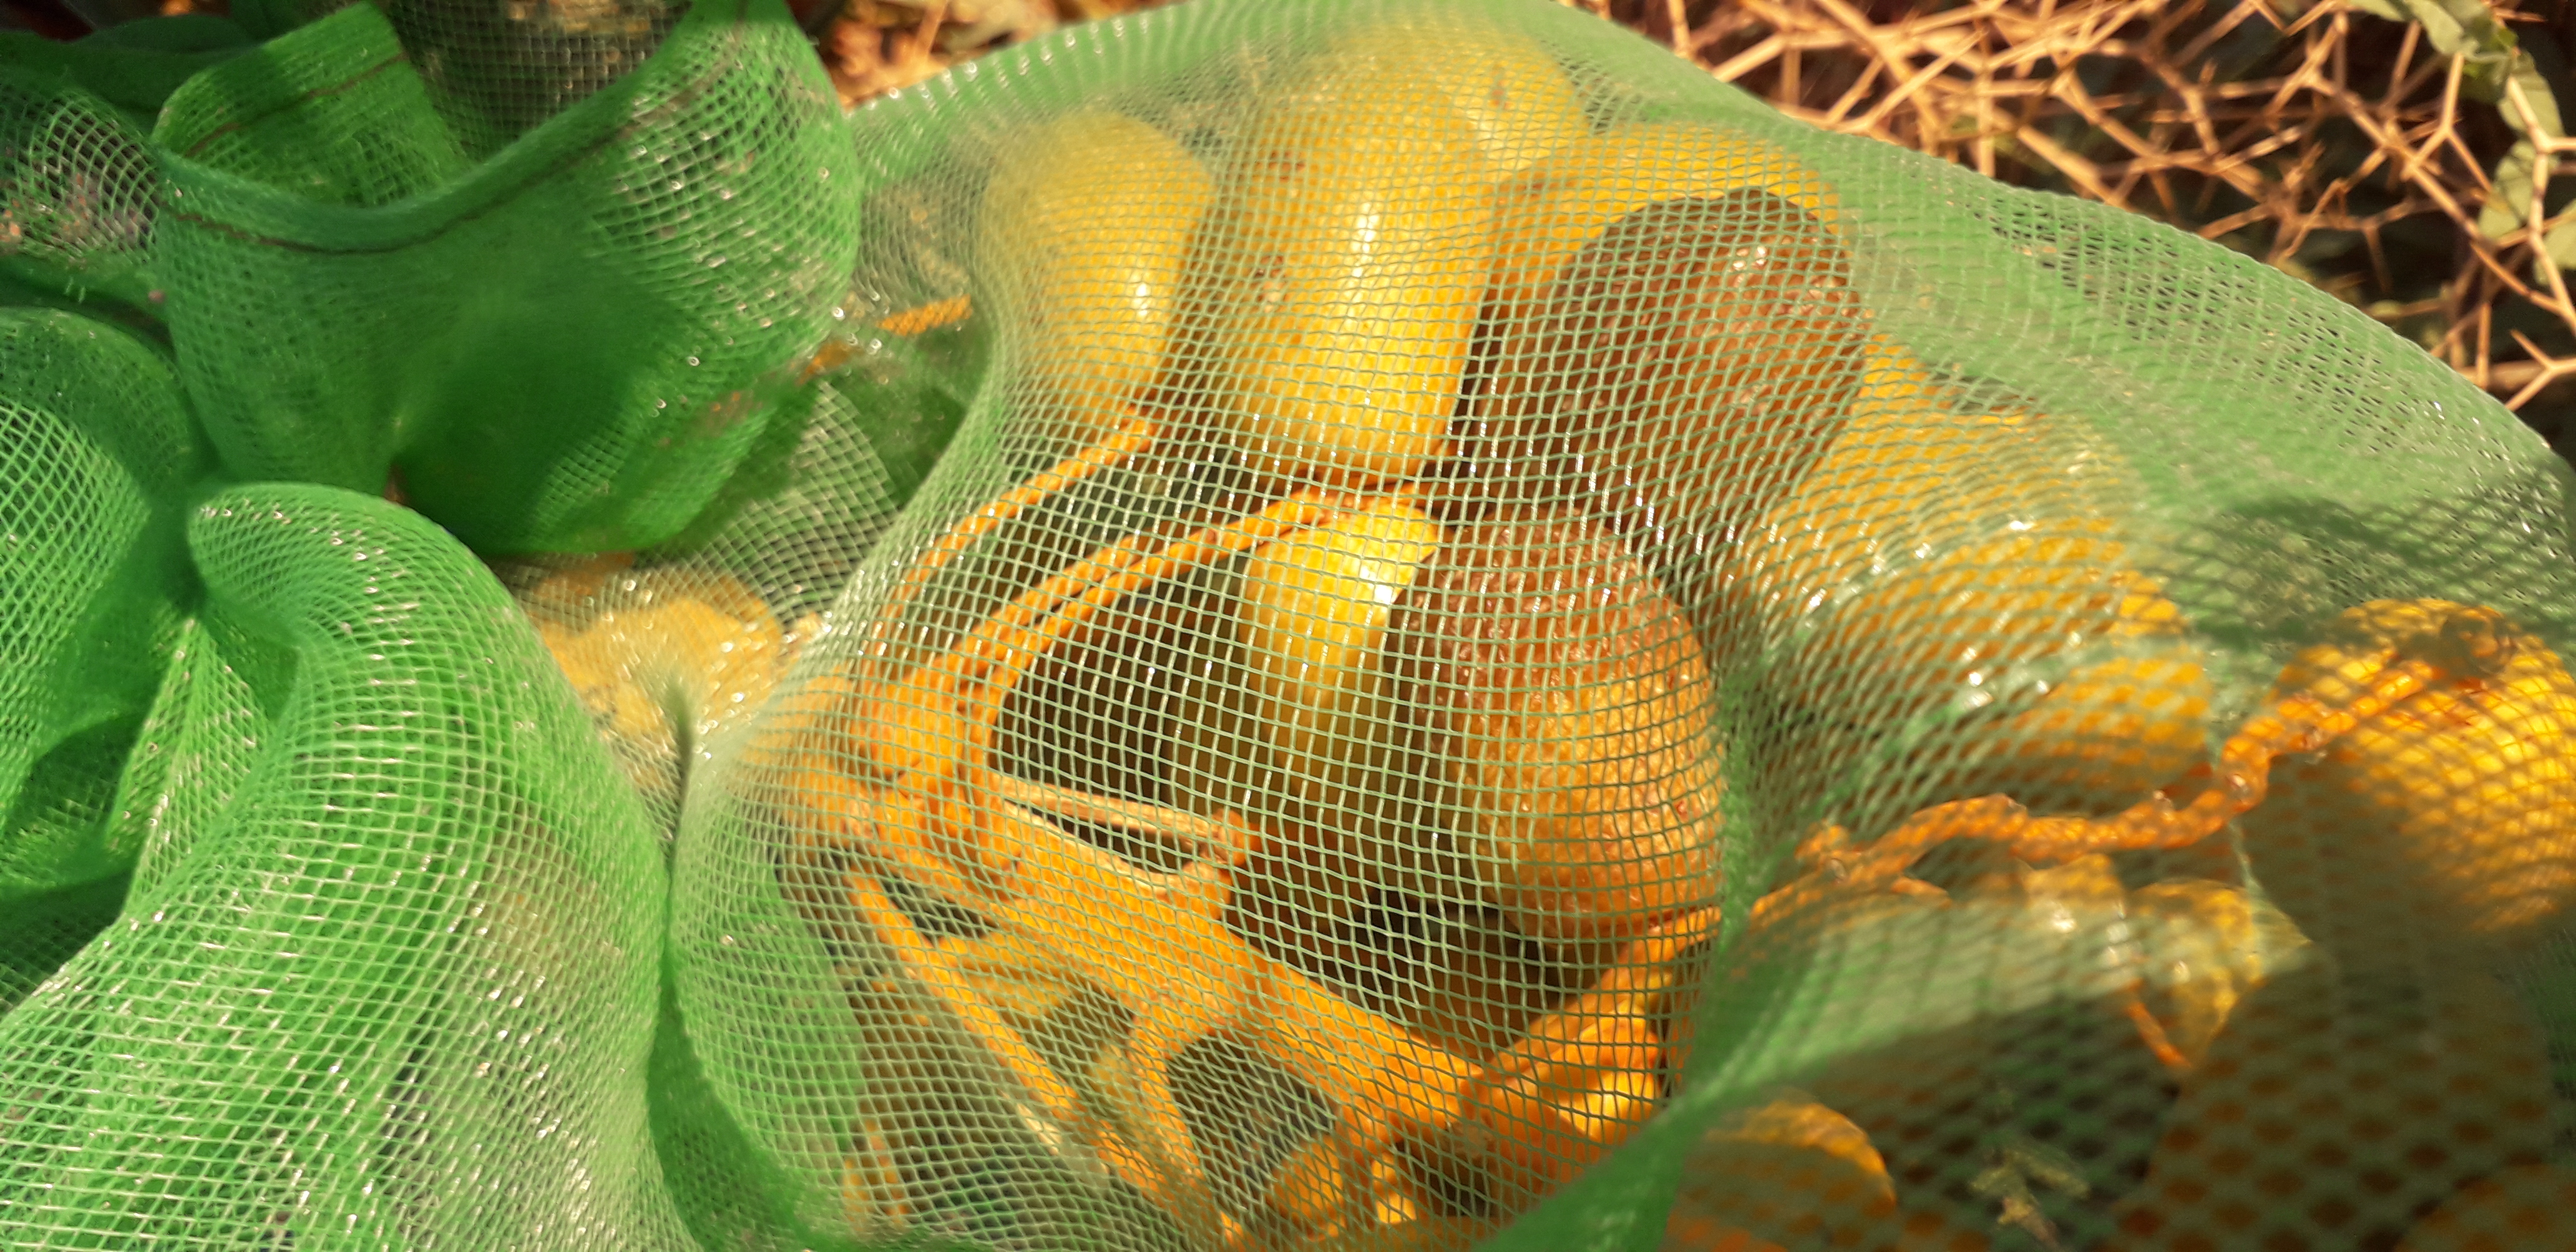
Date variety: Boufagous